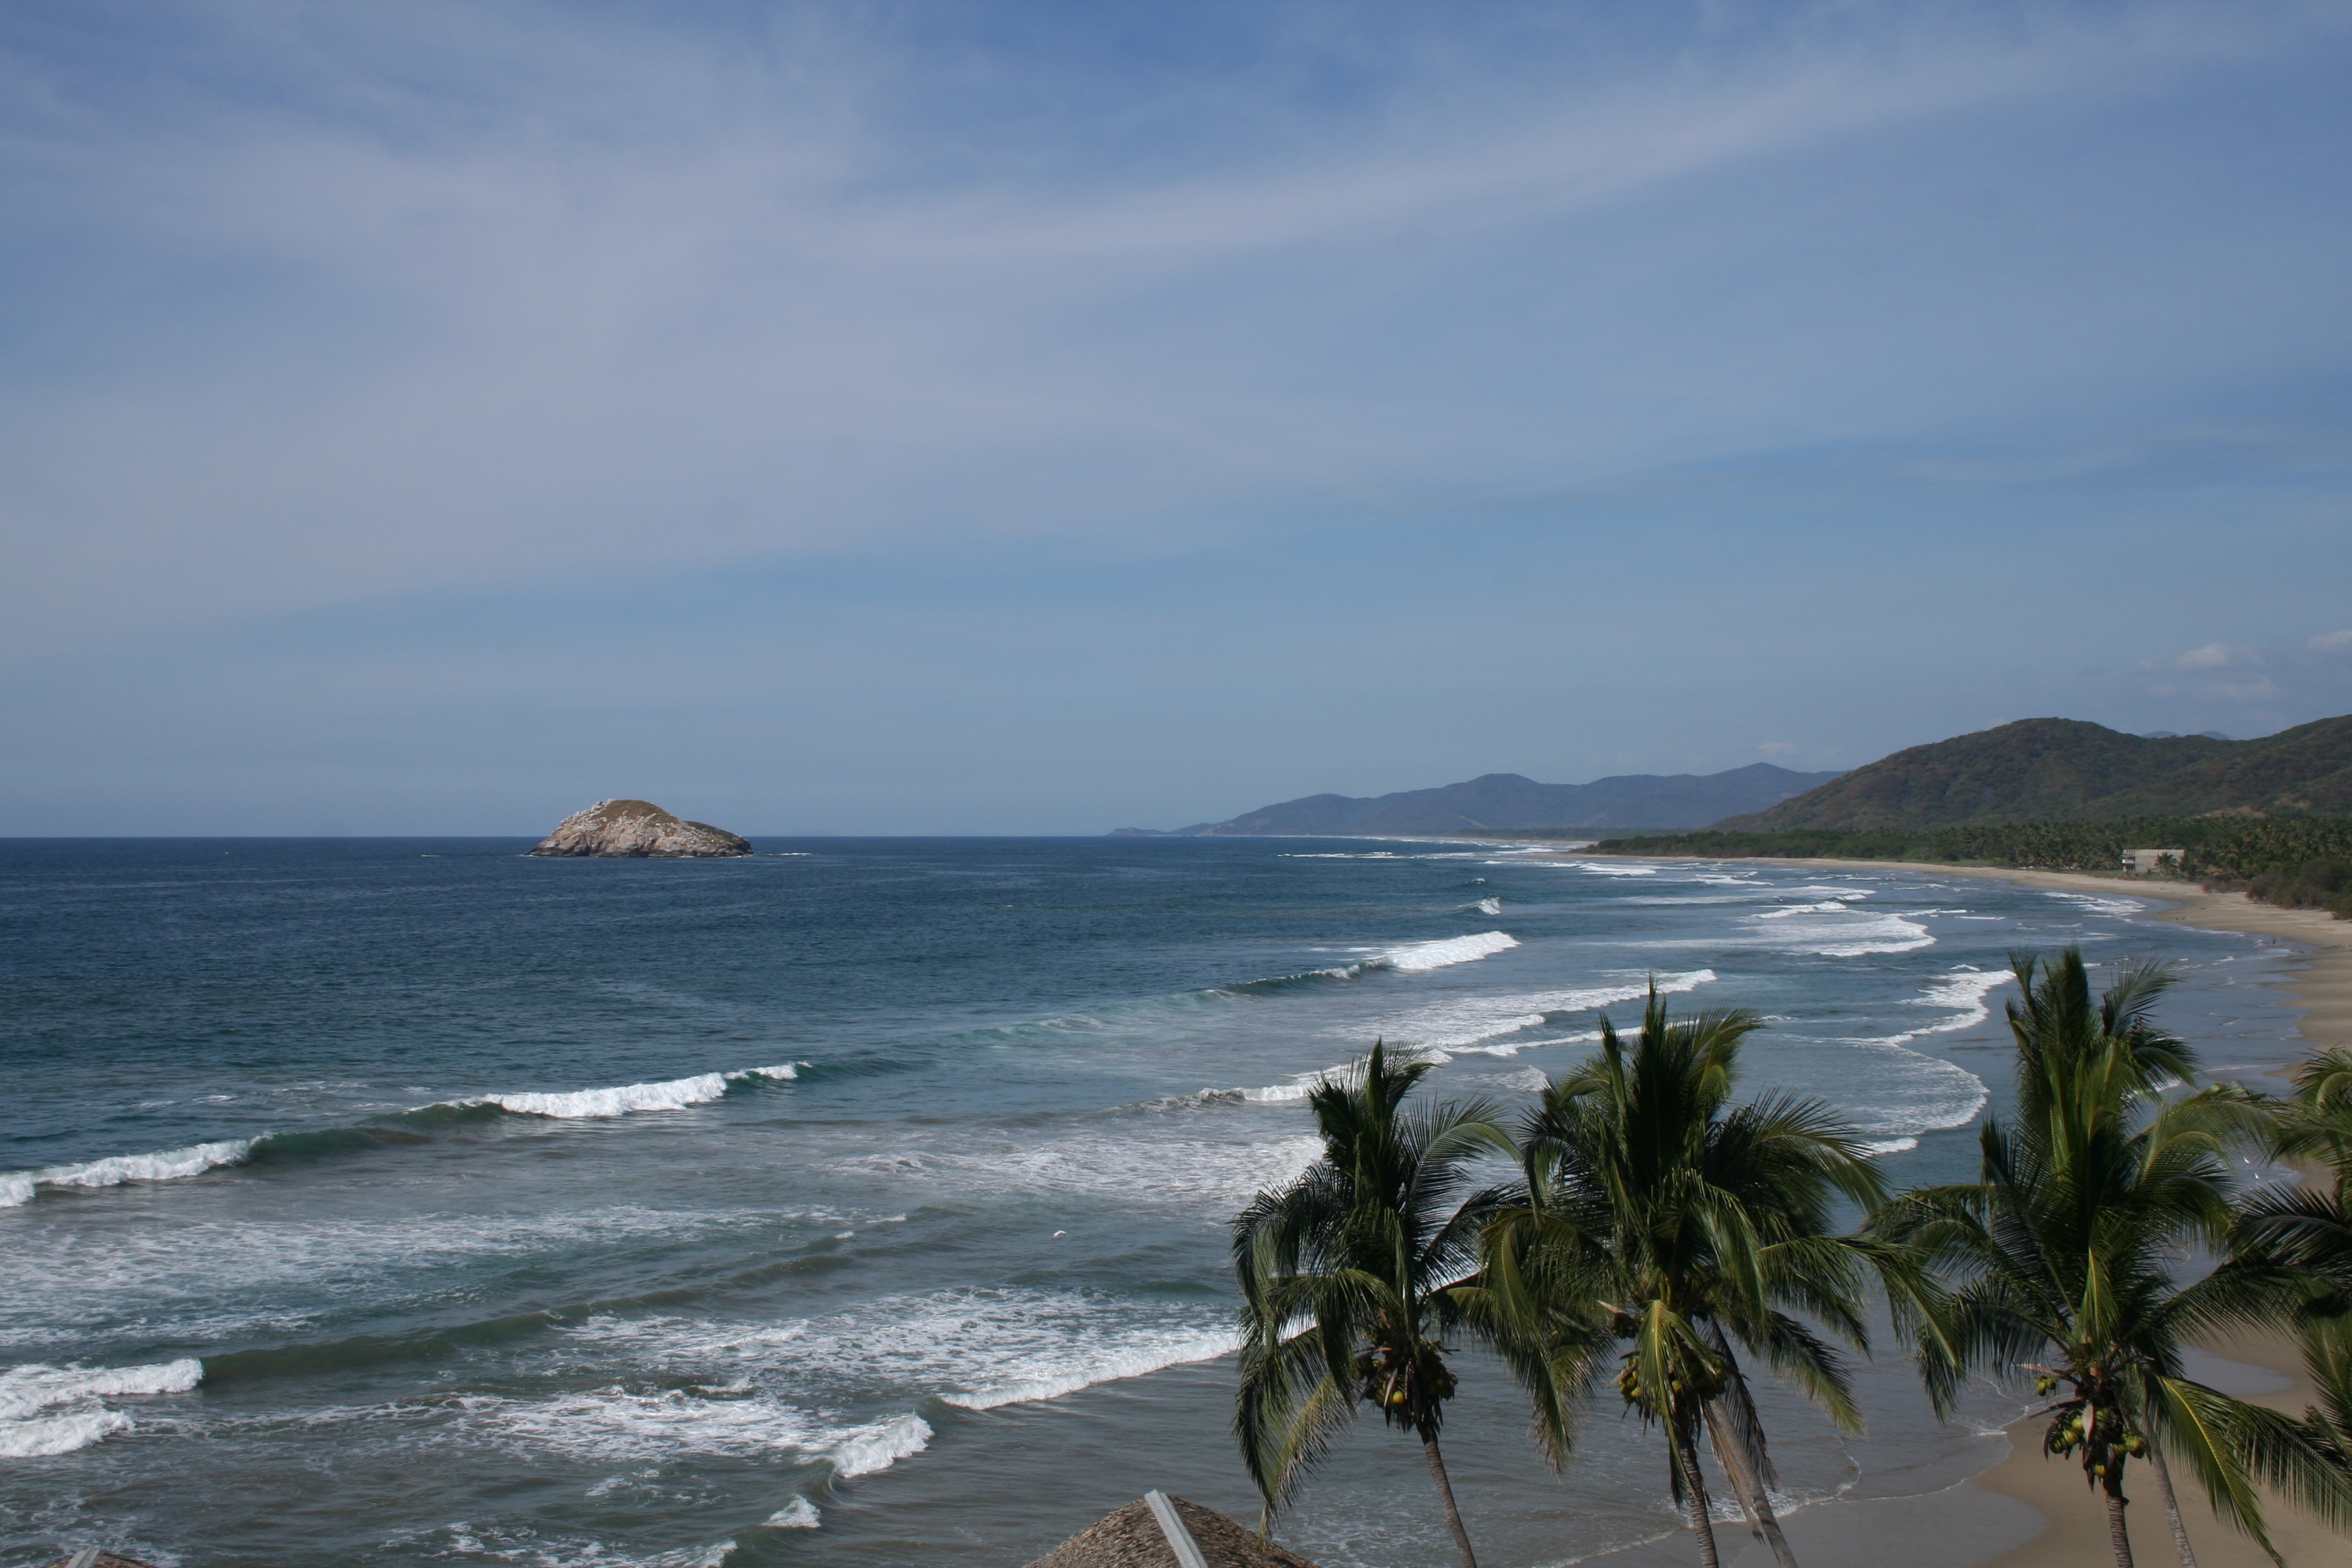
beach, sea, coast, sand, ocean, horizon, shore, wave, vacation, cliff, cove, bay, terrain, body of water, cape, wind wave